Aliyah

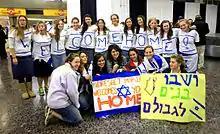
Nefesh B'Nefesh group welcomes North American immigrants to Israel

A mass emigration was politically undesirable for the Soviet regime. The only acceptable ground was family reunification, and a formal petition ("вызов", "vyzov") from a relative from abroad was required for the processing to begin. Often, the result was a formal refusal. The risks to apply for an exit visa compounded because the entire family had to quit their jobs, which in turn would make them vulnerable to charges of social parasitism, a criminal offense. Because of these hardships, Israel set up the group Lishkat Hakesher in the early 1950s to maintain contact and promote aliyah with Jews behind the Iron Curtain.